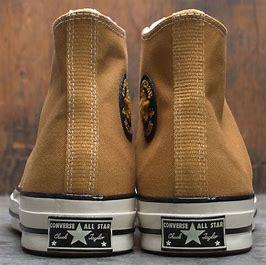
Brand: Converse
Model: Chuck 70 Hi Canvas